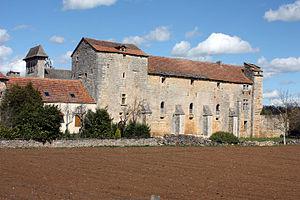
Le prieuré Notre-Dame de Laramière est un monument historique situé à Laramière dans le département français du Lot.